Michael Schofield (American football)

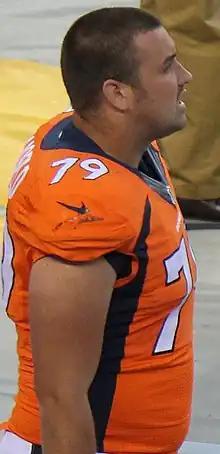
Schofield with the Denver Broncos in 2014

On the second day of the 2014 NFL draft, the Denver Broncos selected Schofield in the third round (95th overall). He was expected to sign a four-year contract worth approximately $2,761,200. On June 3, Schofield signed a four-year $2.75 million contract that included a $521,200 signing bonus. On February 7, 2016, Schofield was a starter on the Broncos Super Bowl 50 championship team that beat the Carolina Panthers by a score of 24–10. On September 2, 2017, Schofield was waived by the Broncos.